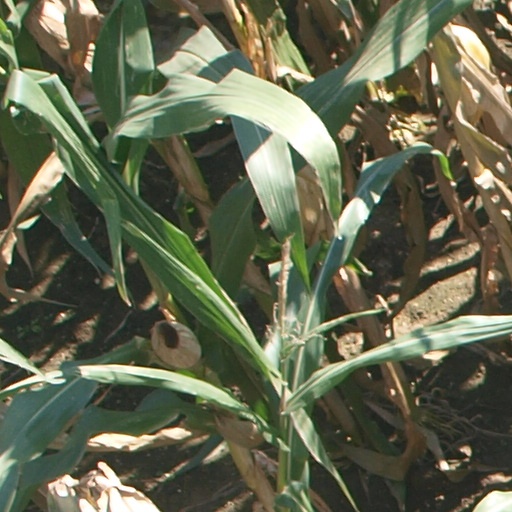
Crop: maize; corn